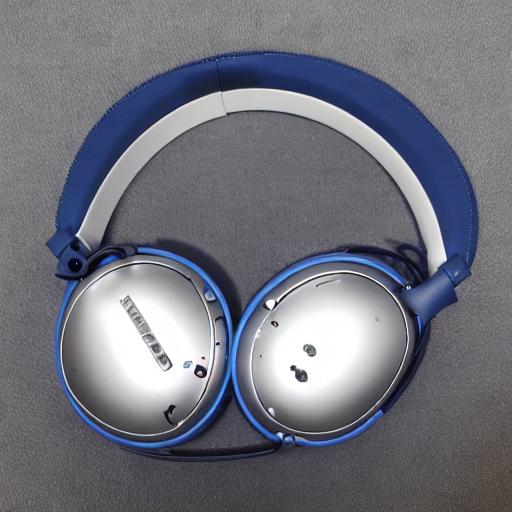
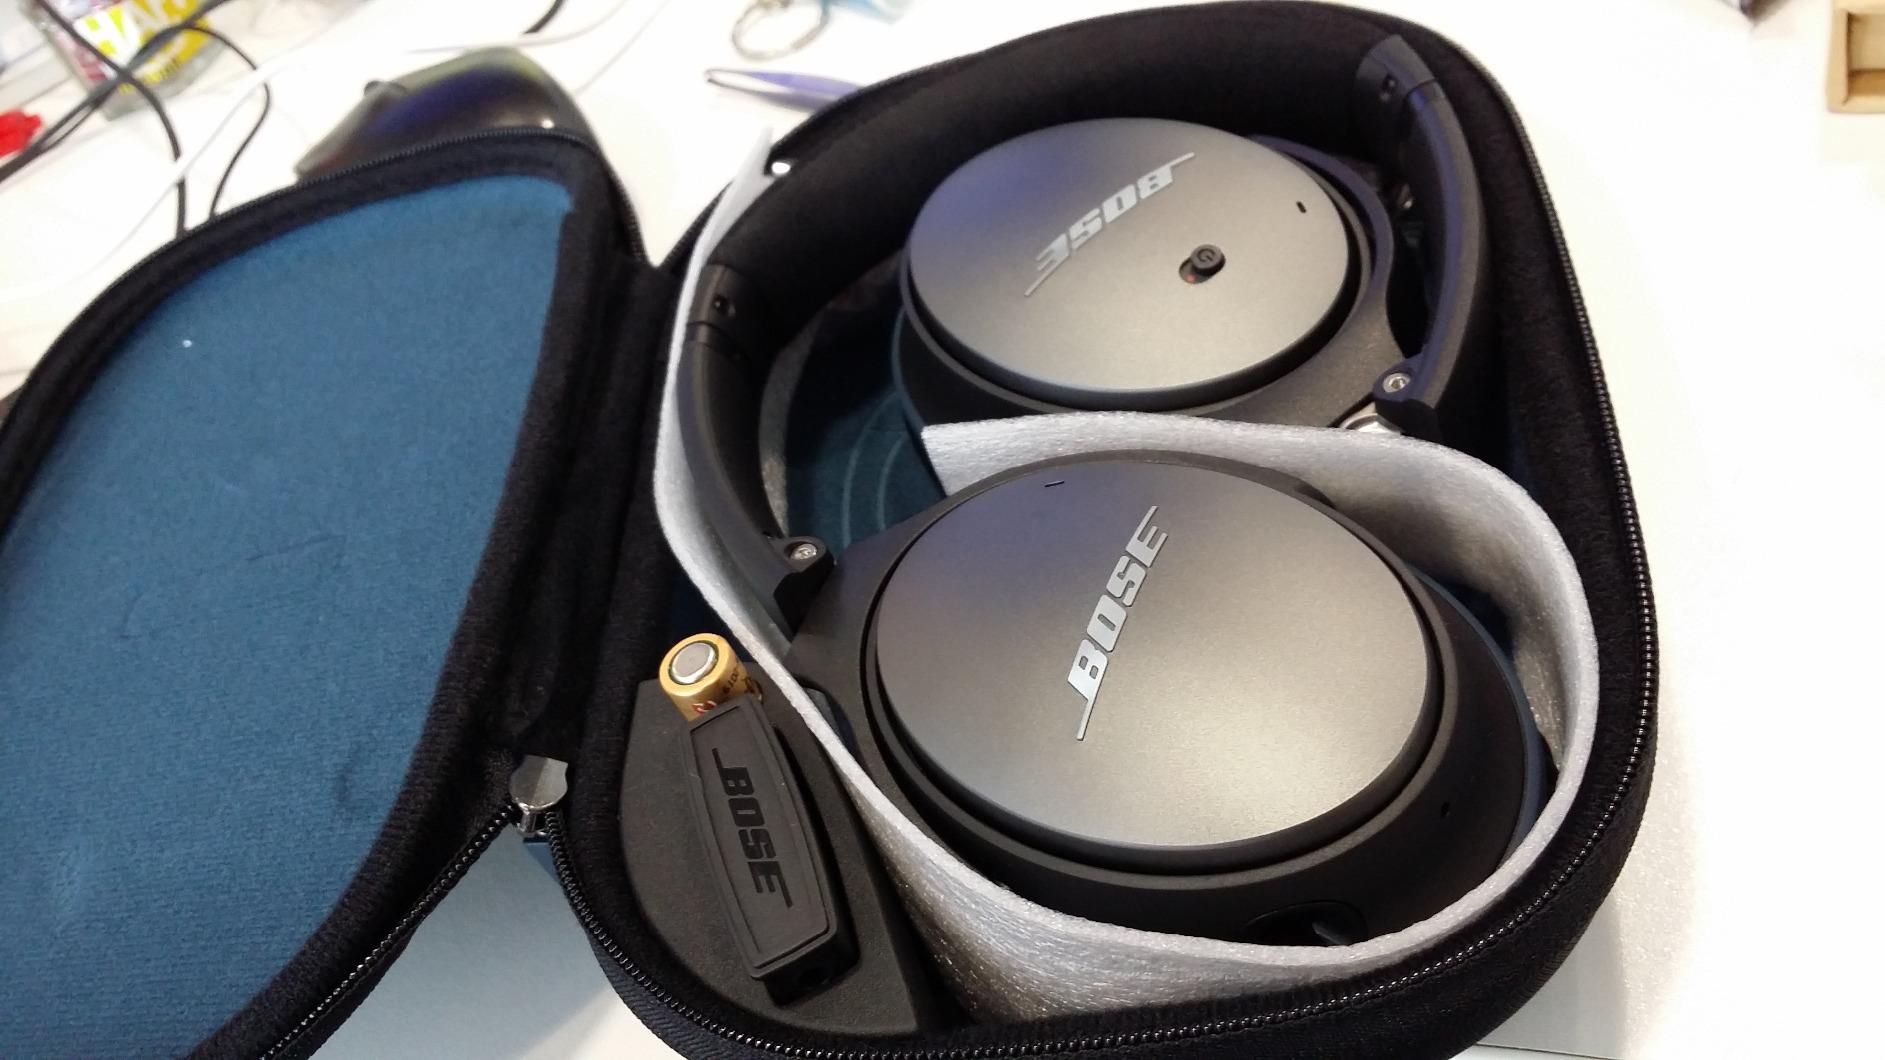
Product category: headphones
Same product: no